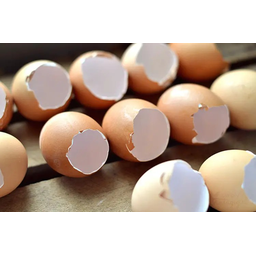
Label: trash